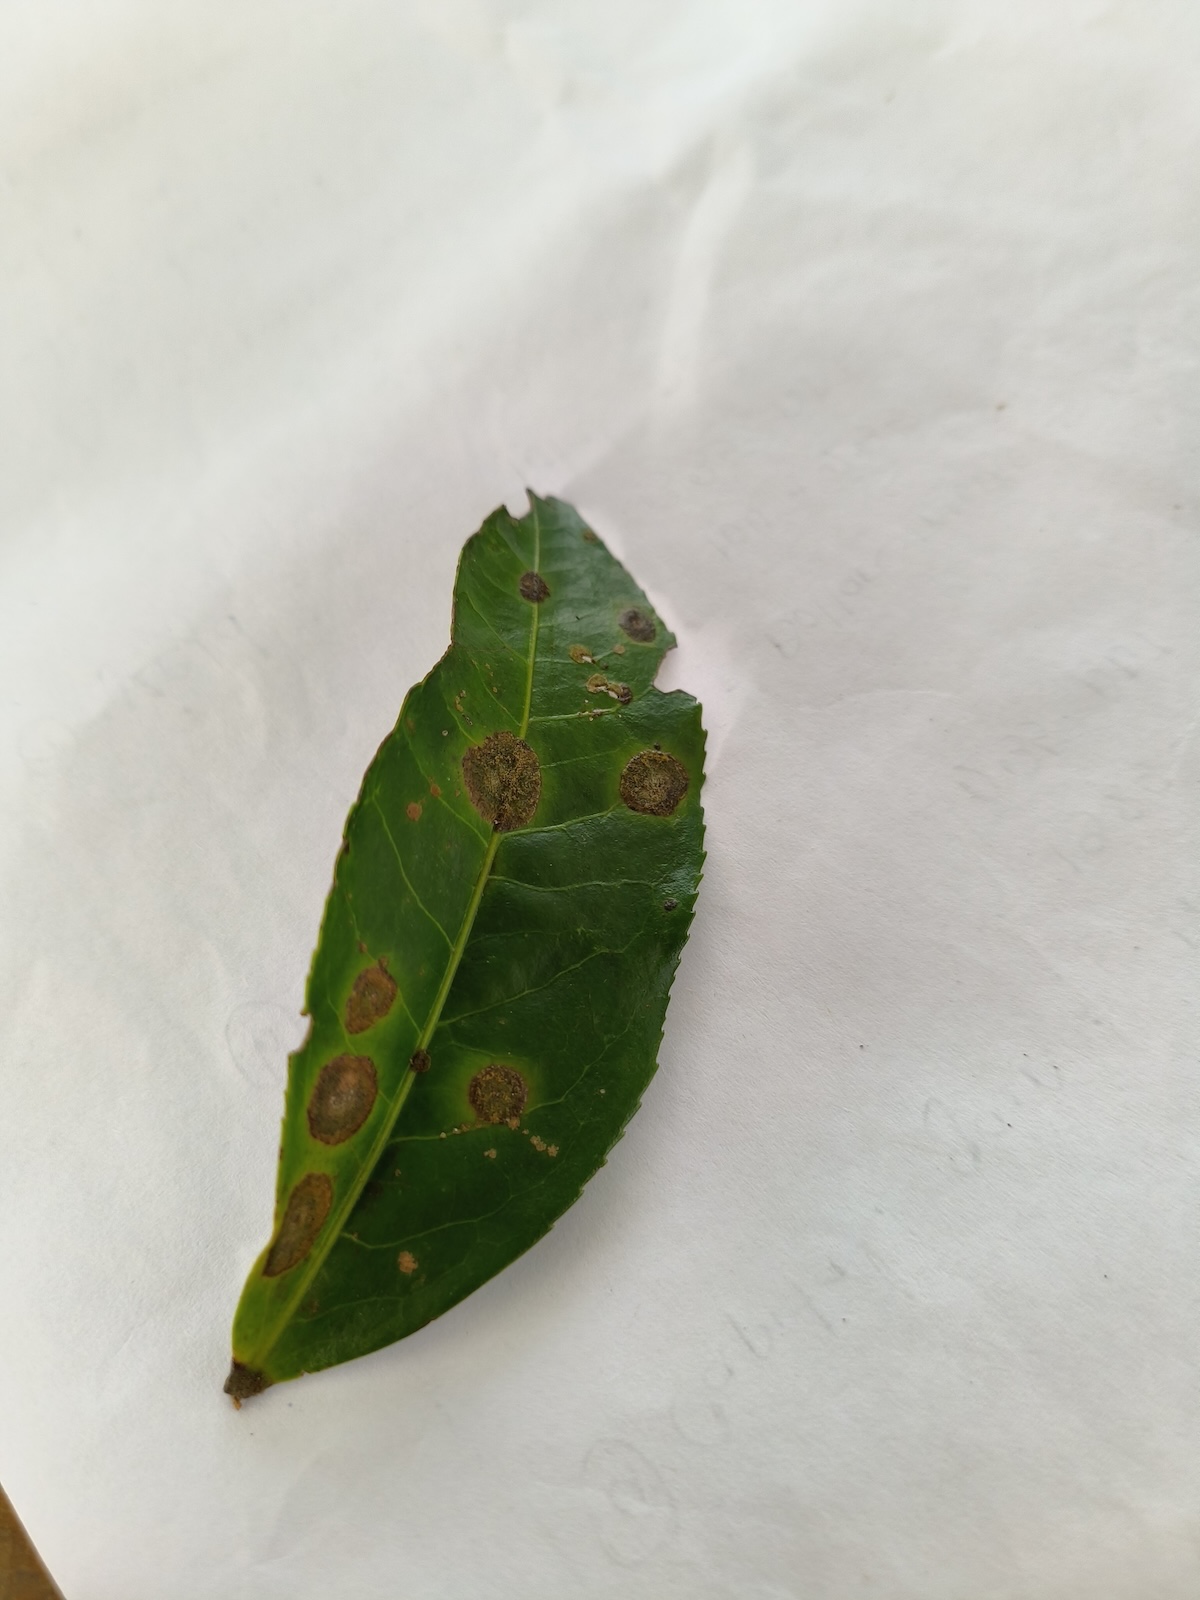
Label: Tea algal leaf spot